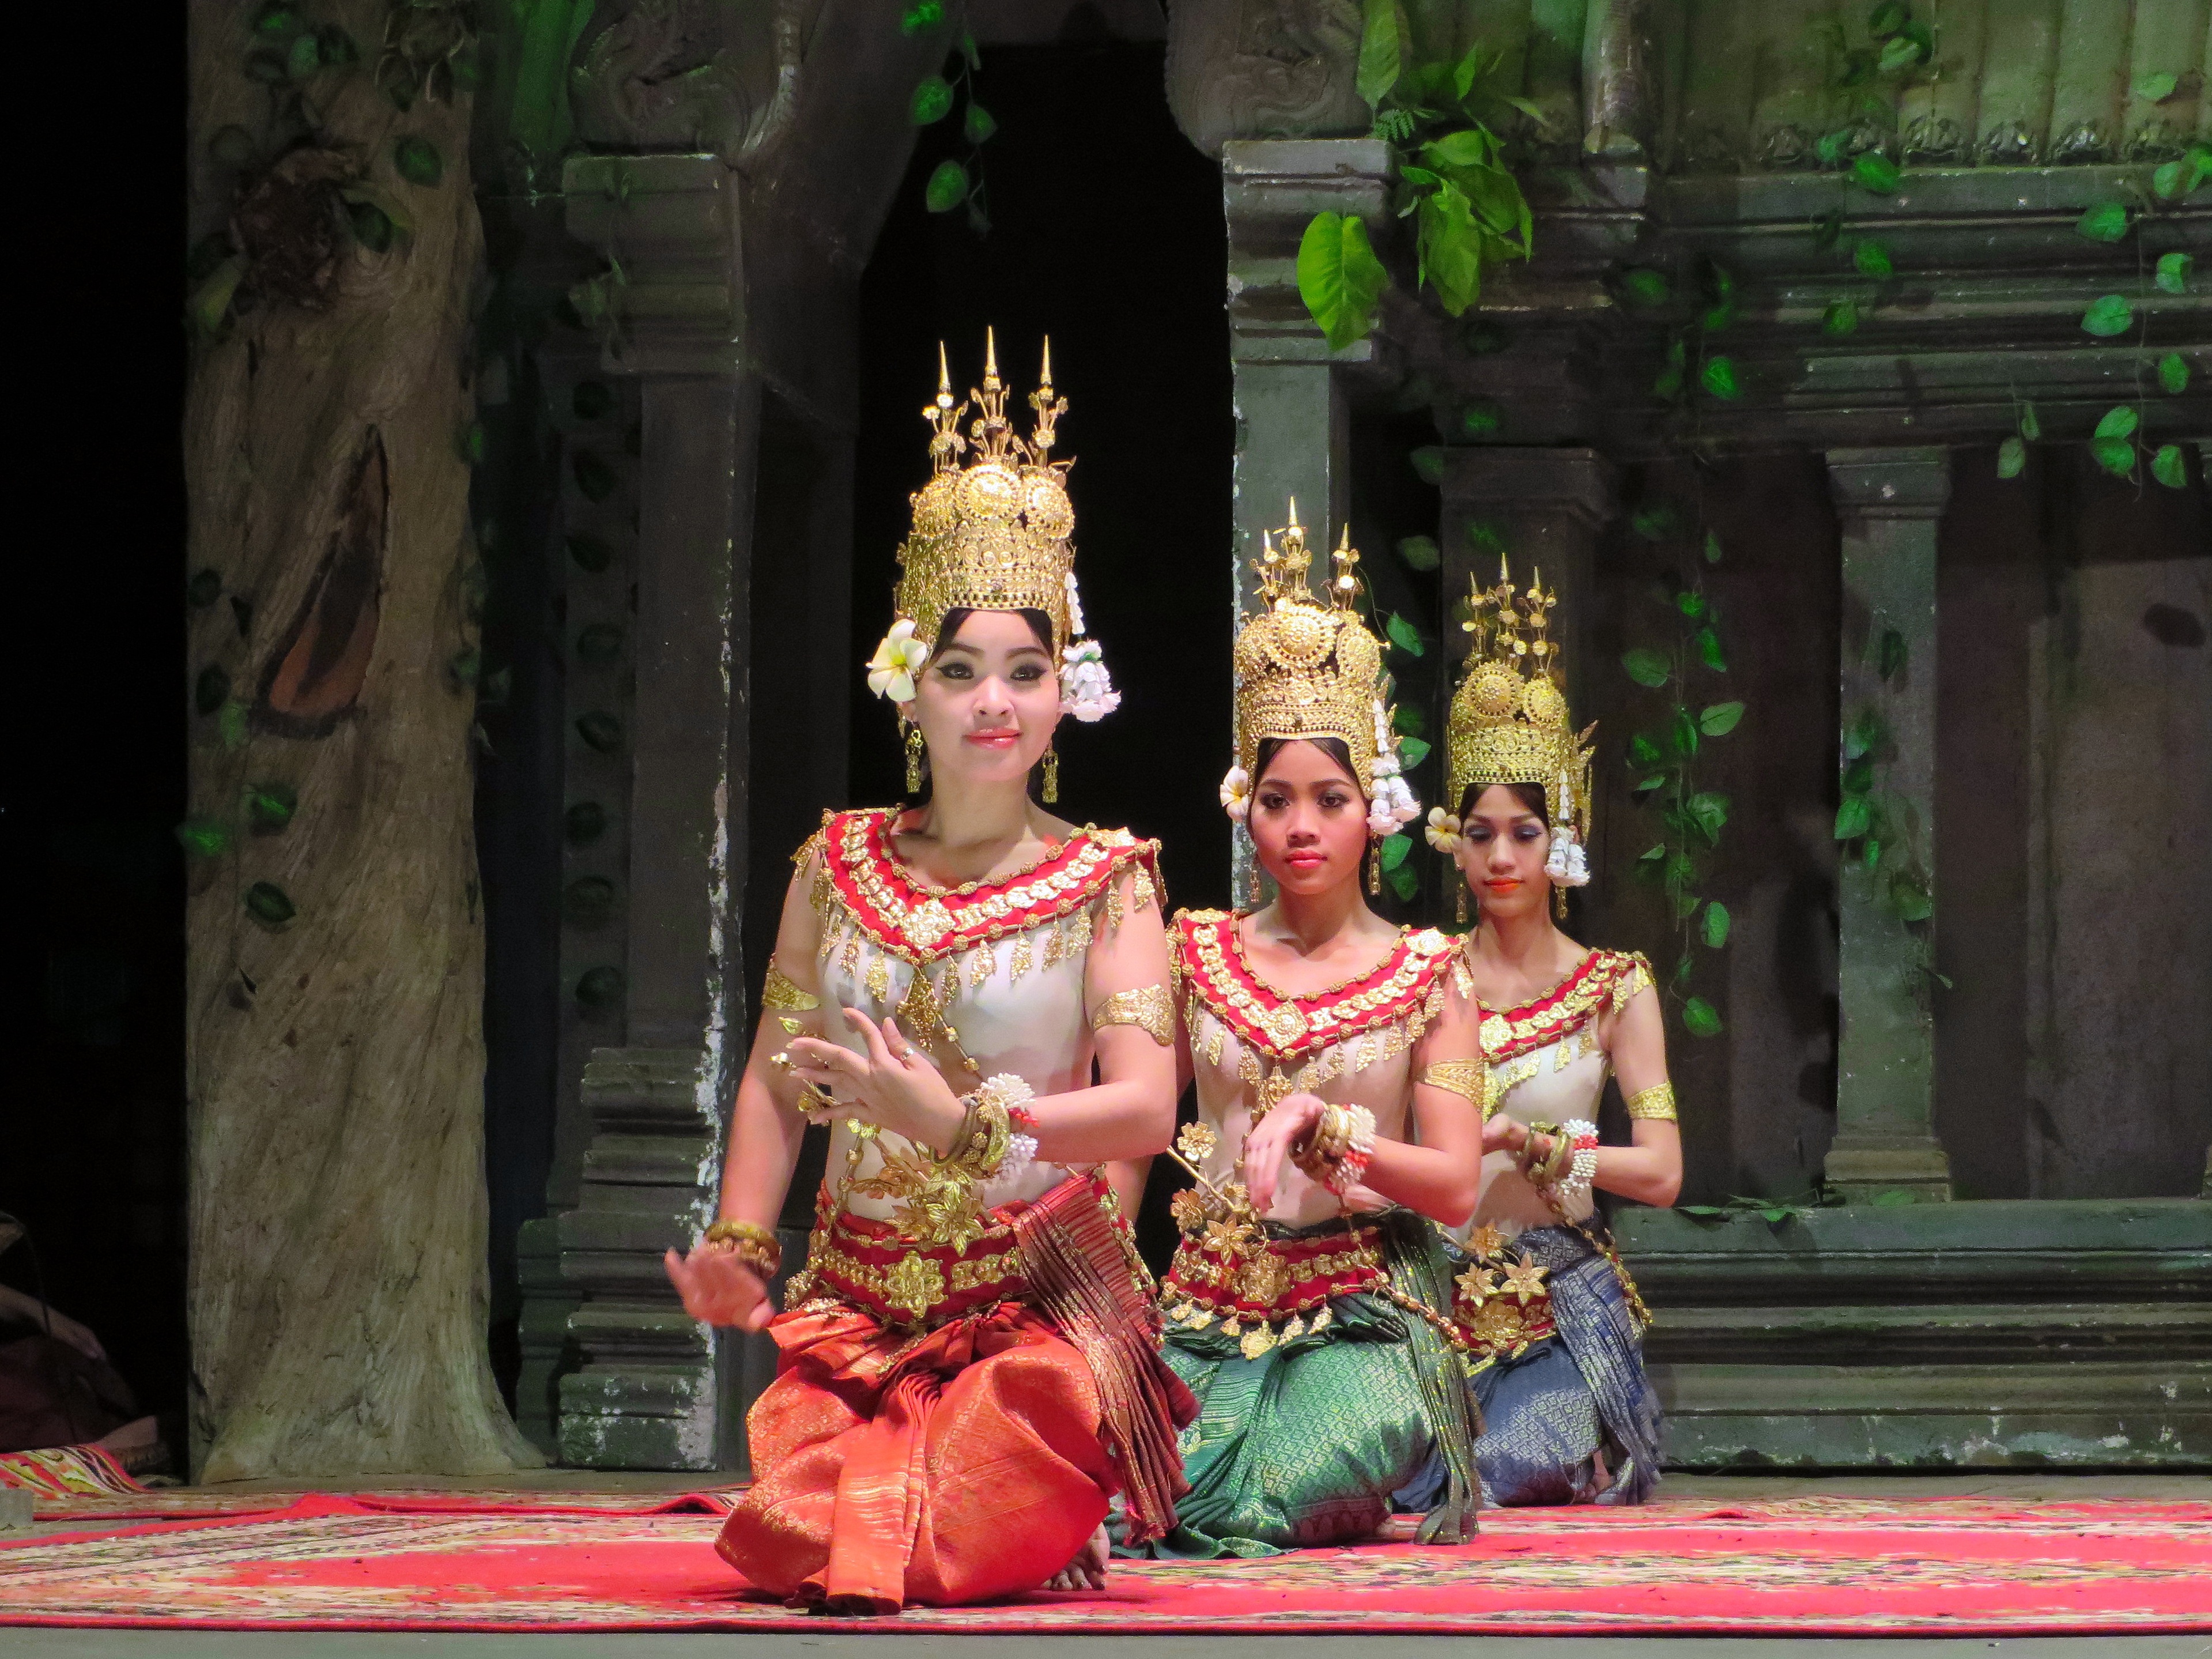
travel, dance, show, performance art, dancers, temple, cambodia, tradition, hindu temple, musical theatre